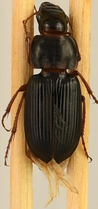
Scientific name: Harpalus pensylvanicus
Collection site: Blandy Experimental Farm NEON (BLAN), plot BLAN_002